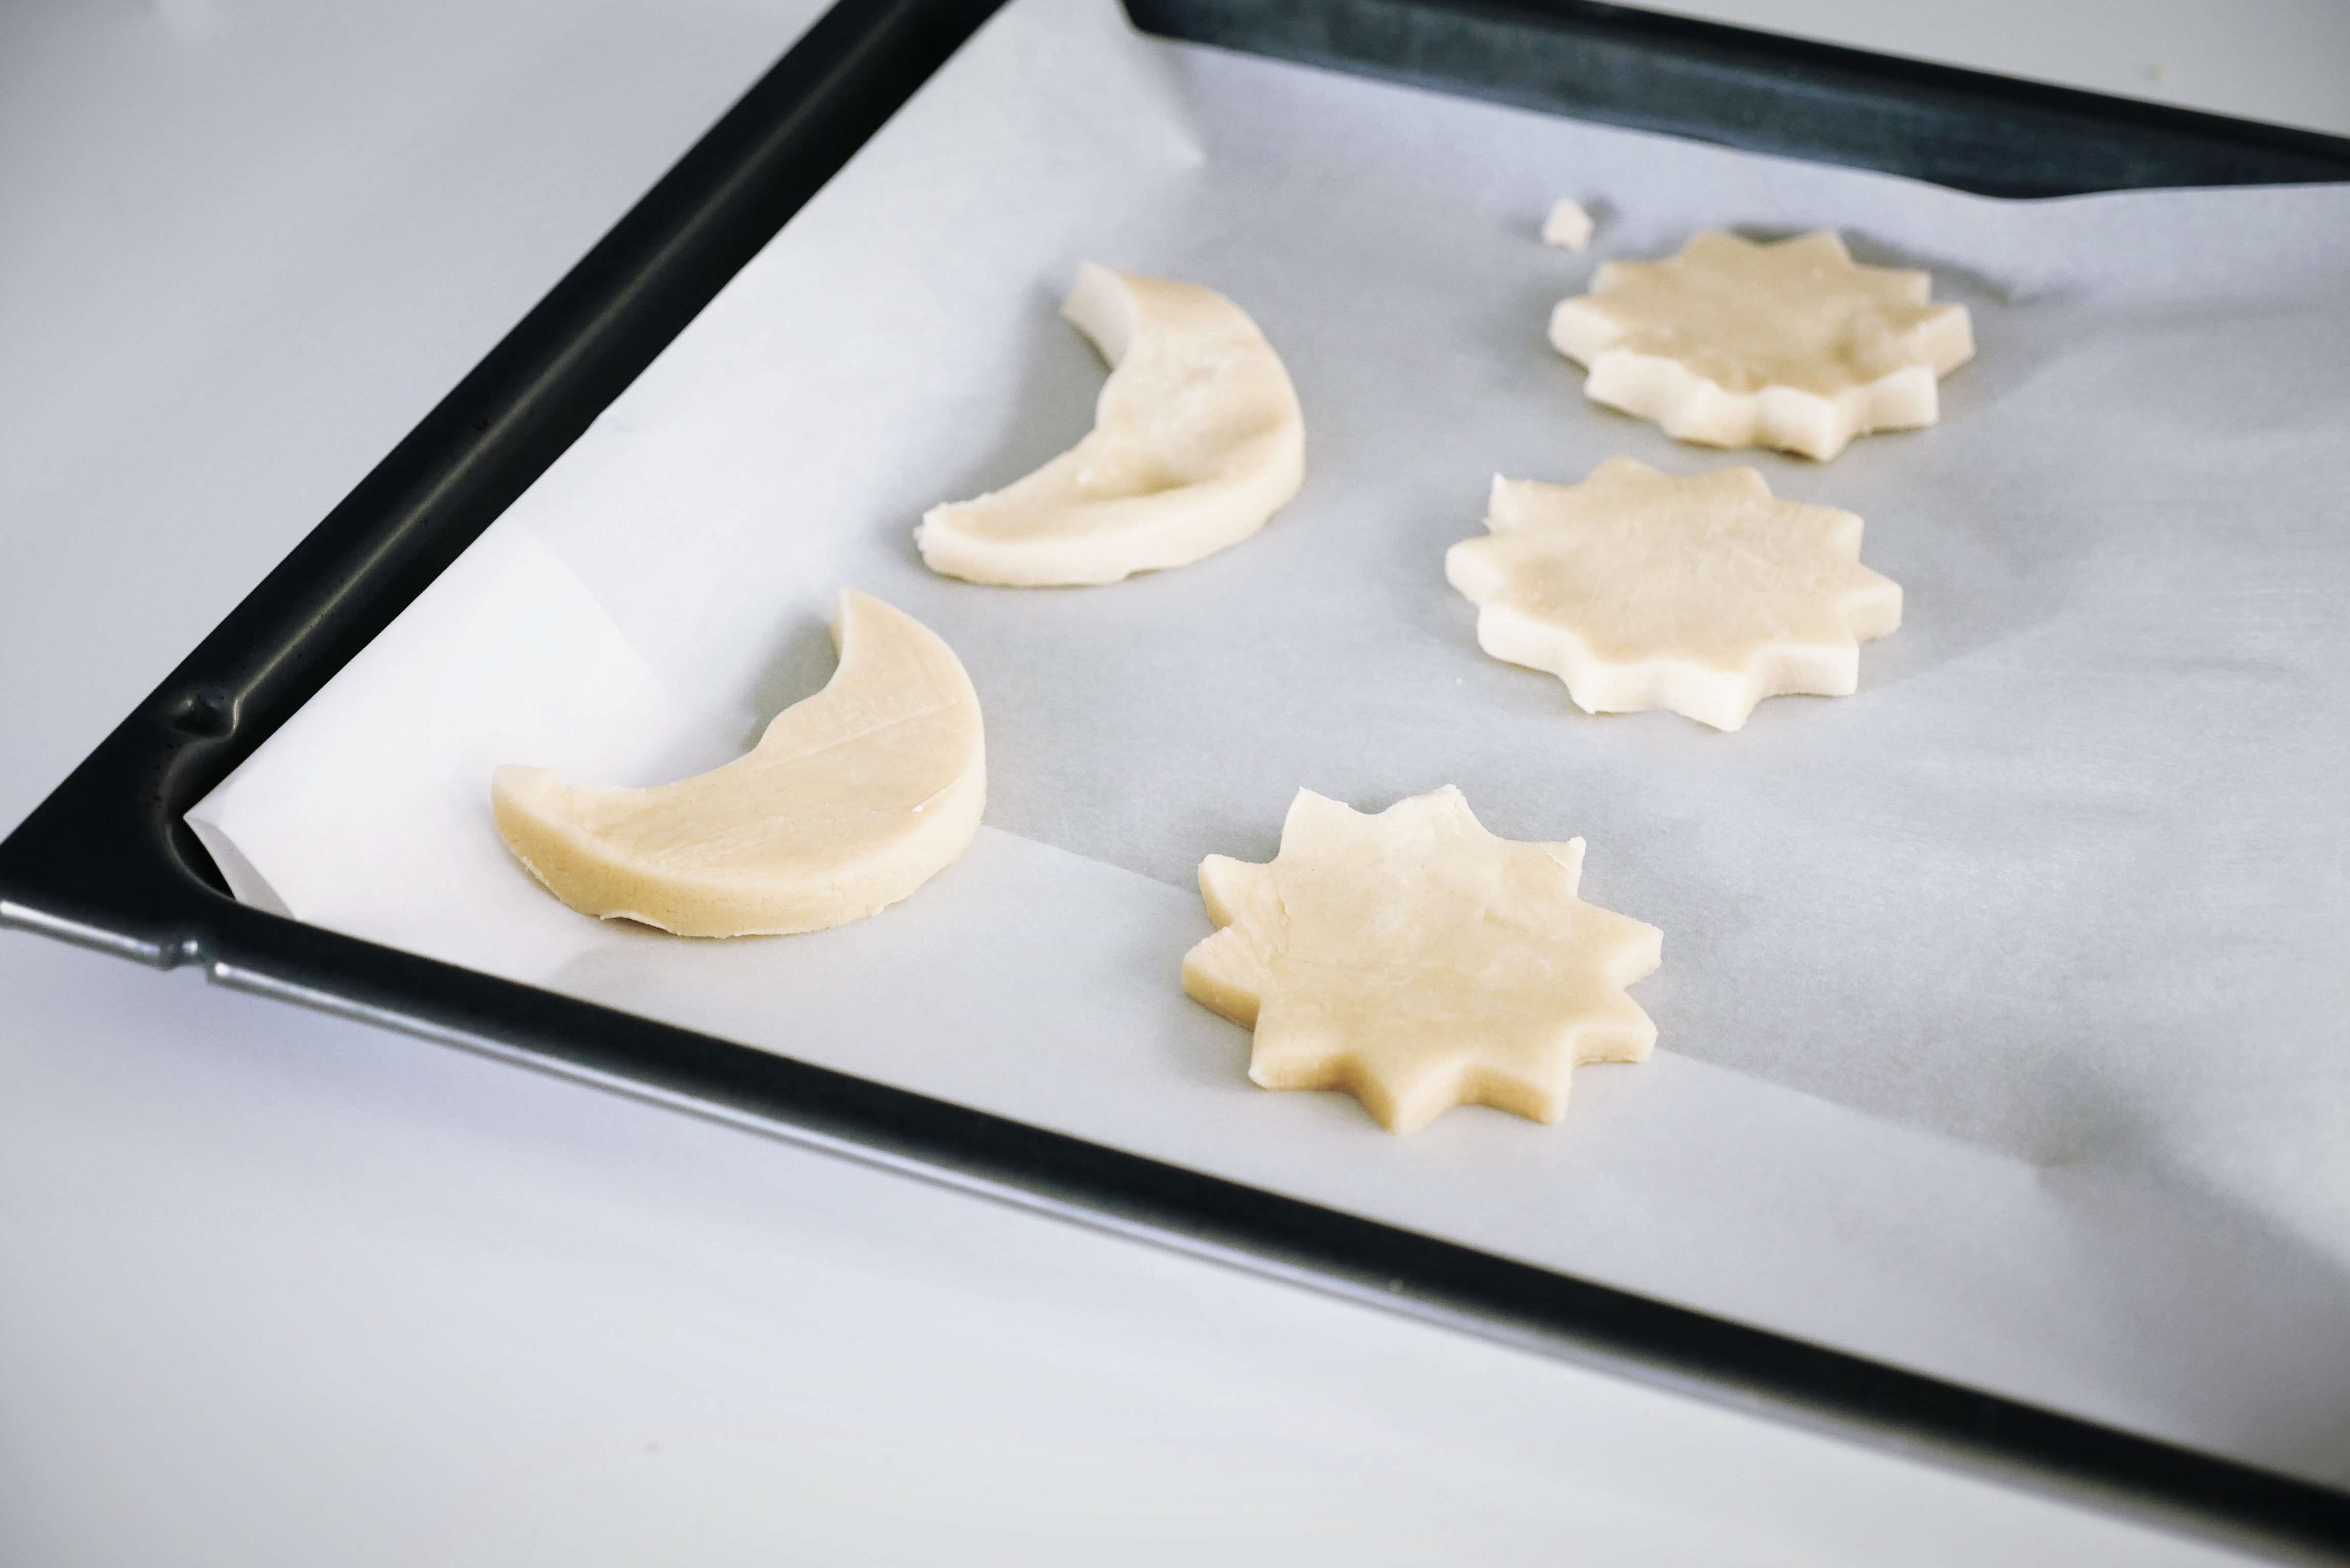
dish, meal, food, produce, breakfast, baking, biscuit, cookie, dessert, cuisine, shortbread, baking tray, greaseproof paper, icing, baked goods, snack food